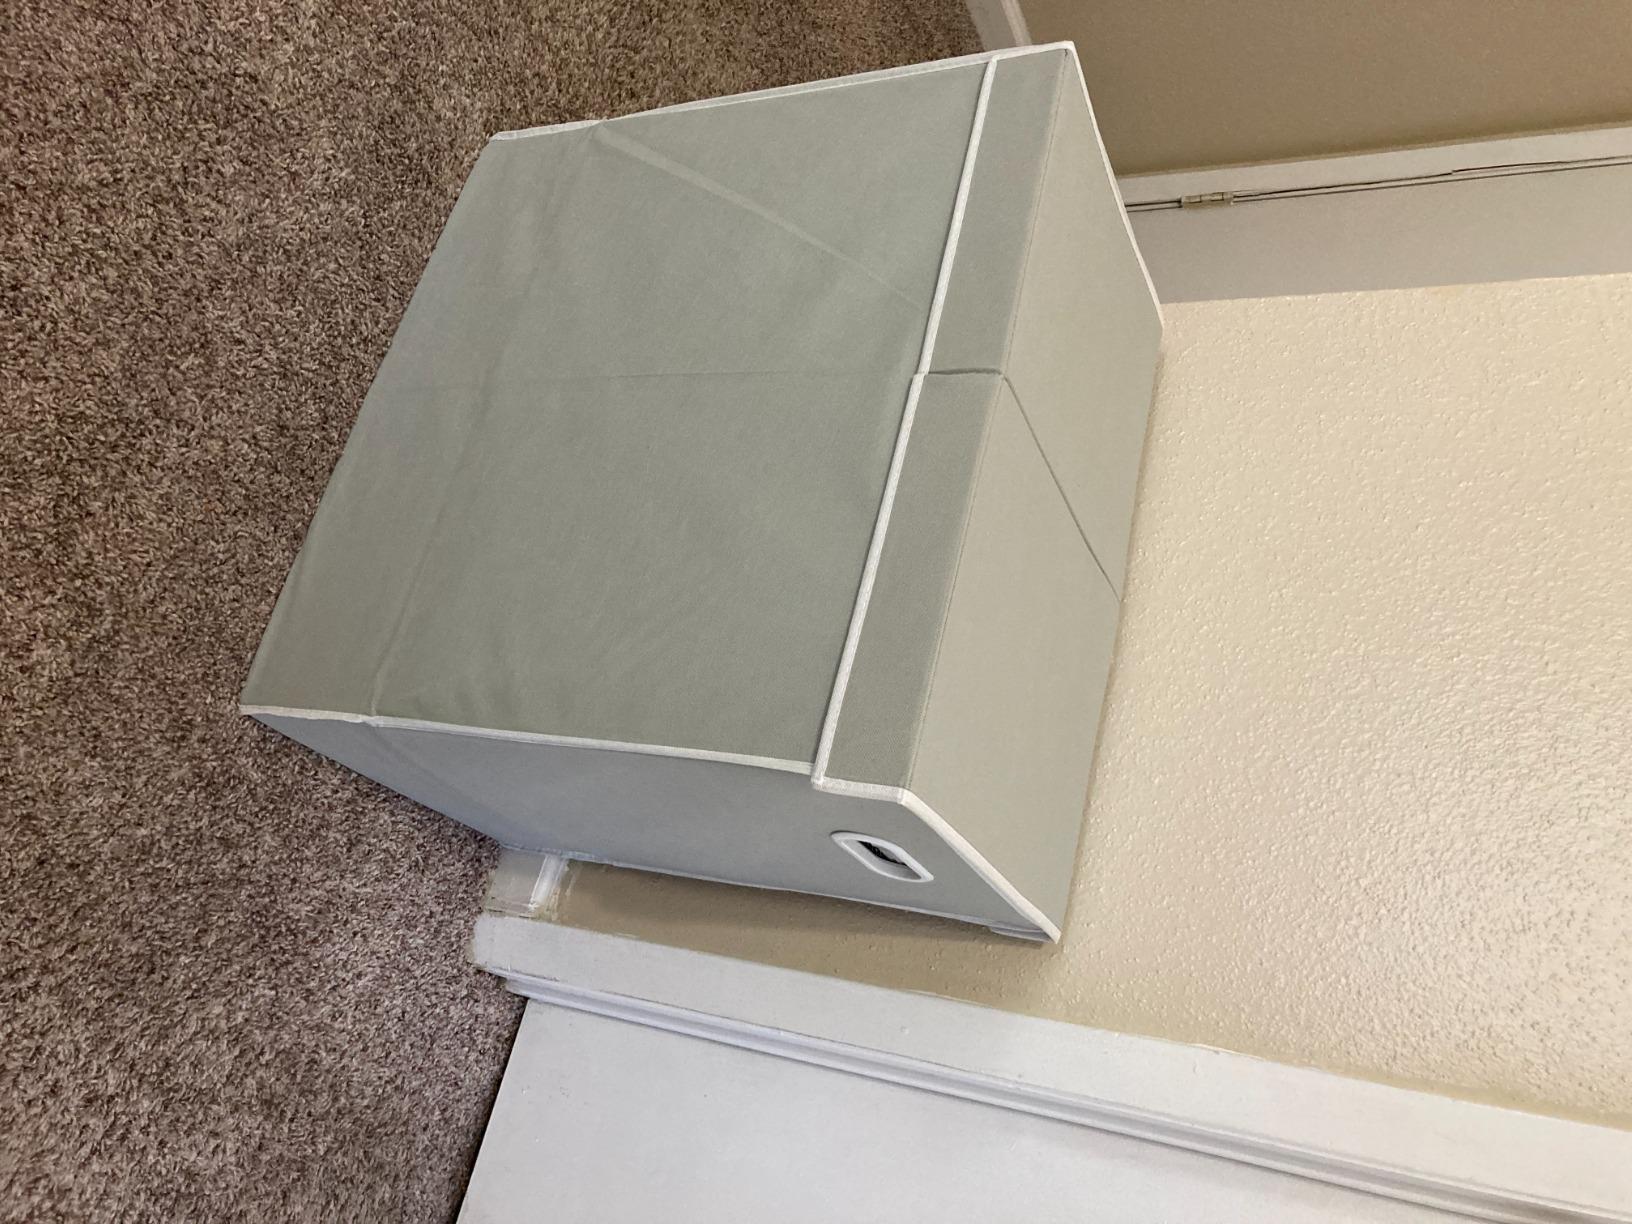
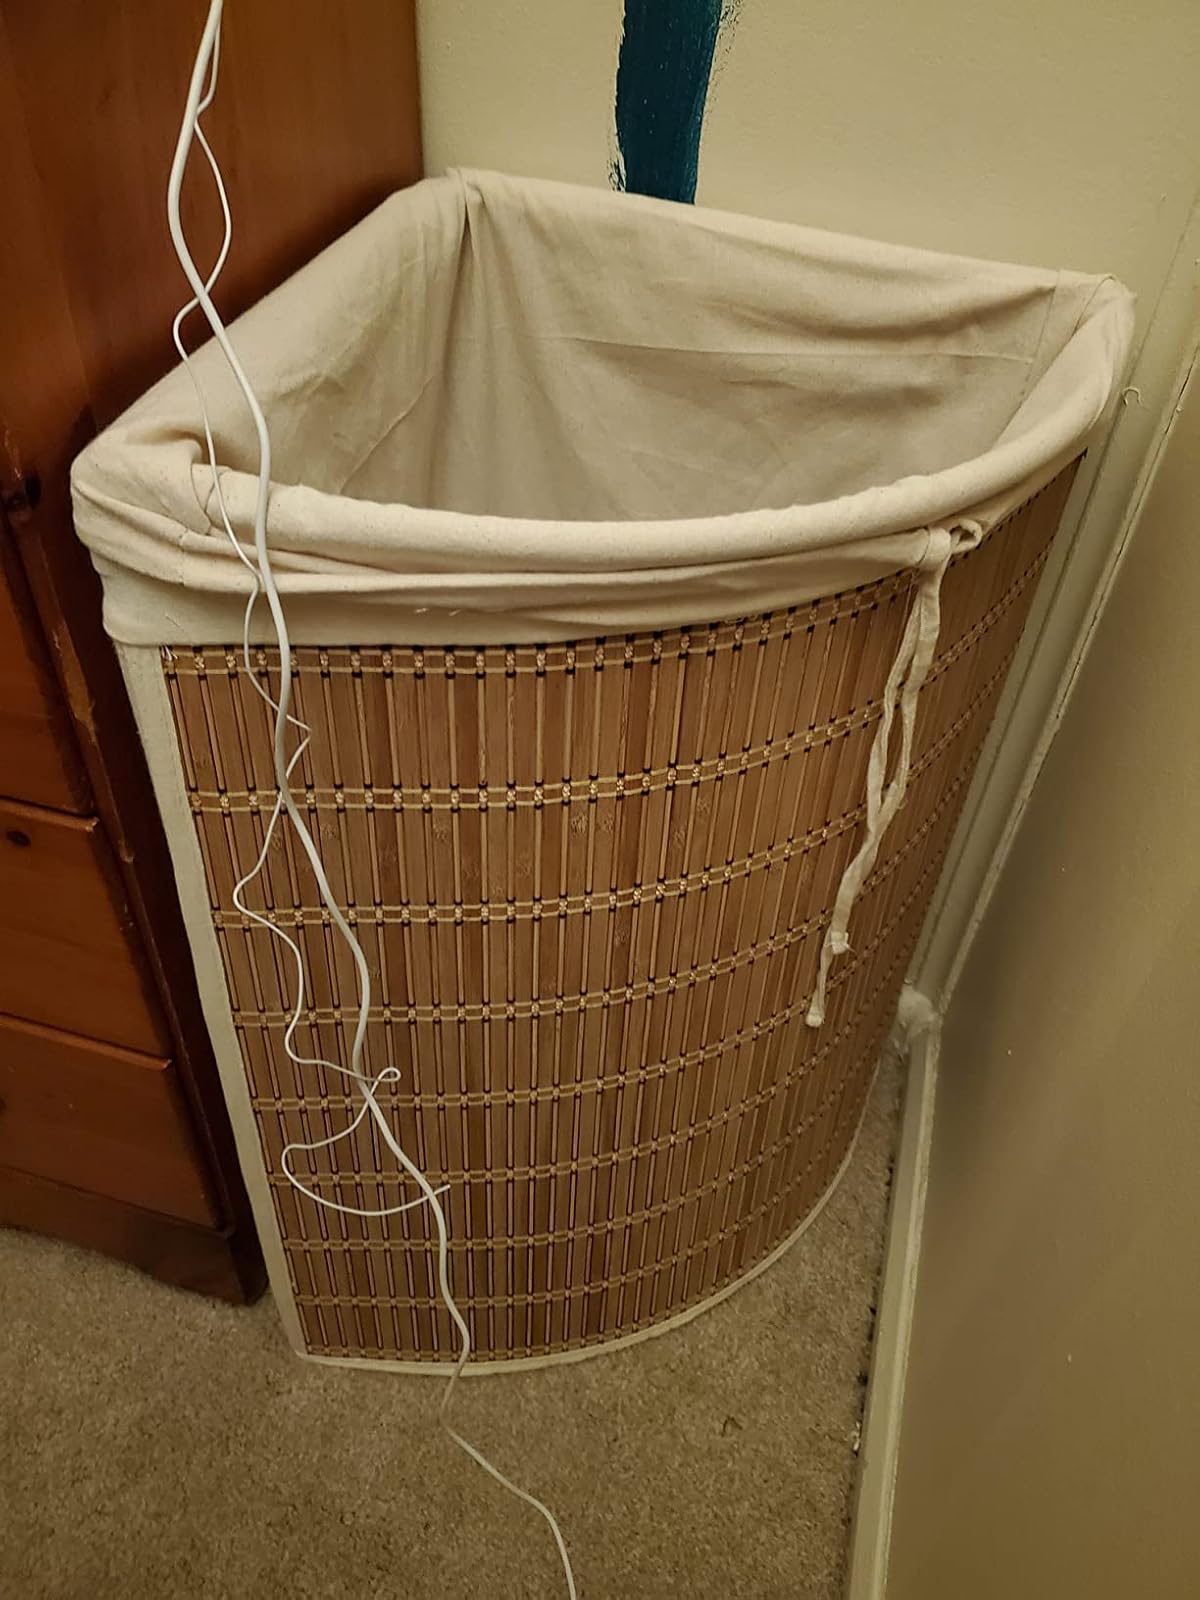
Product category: items_hamper
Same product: no